My Buddy (film)

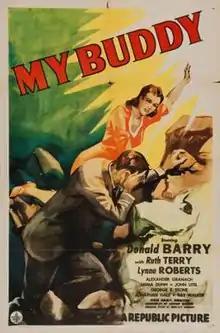
Theatrical release poster

My Buddy is a 1944 American crime film directed by Steve Sekely and written by Arnold Manoff. The film stars Don "Red" Barry, Ruth Terry, Lynne Roberts, Alexander Granach, Emma Dunn and John Litel. The film was released on October 12, 1944, by Republic Pictures.